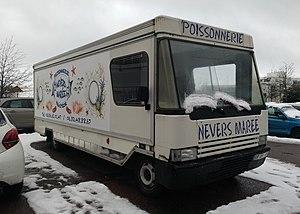
La SOciété des Véhicules André Morin est une société française qui est aujourd'hui spécialisée dans l'équipement aéroportuaire mais qui possède un passé de constructeur automobile.